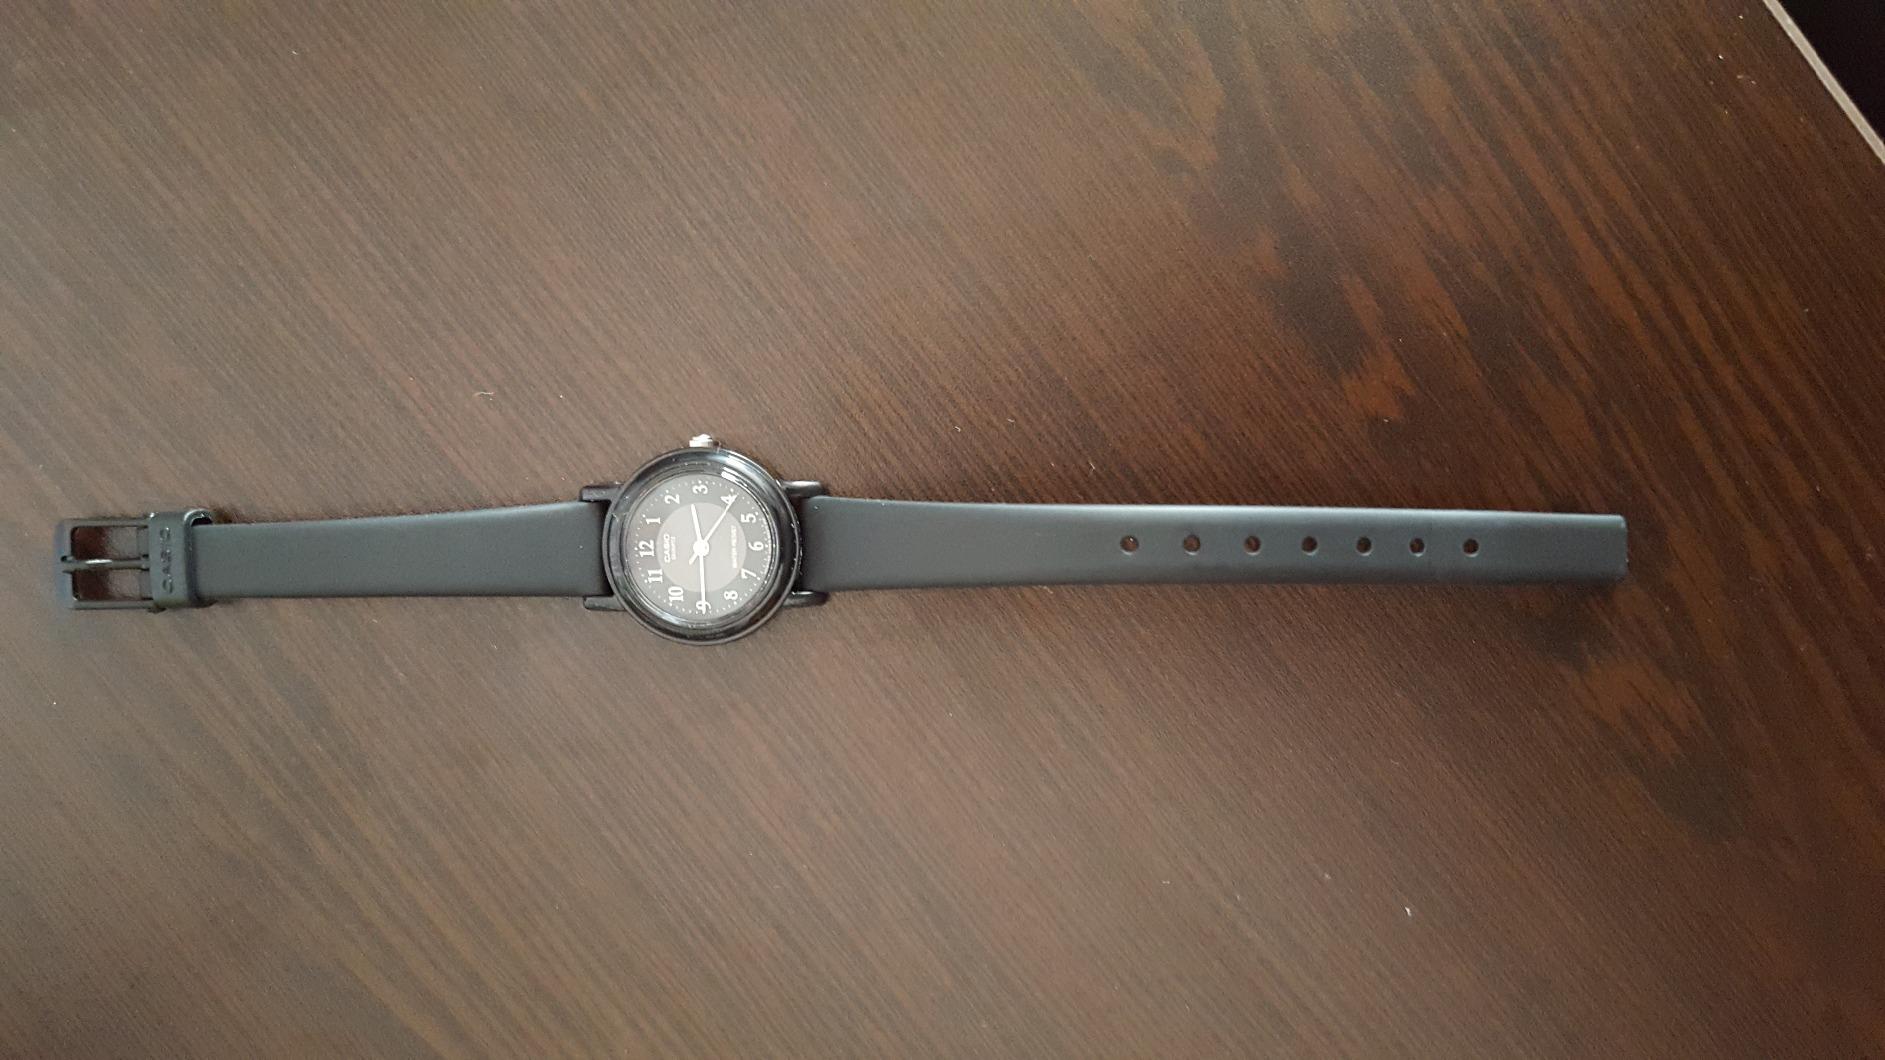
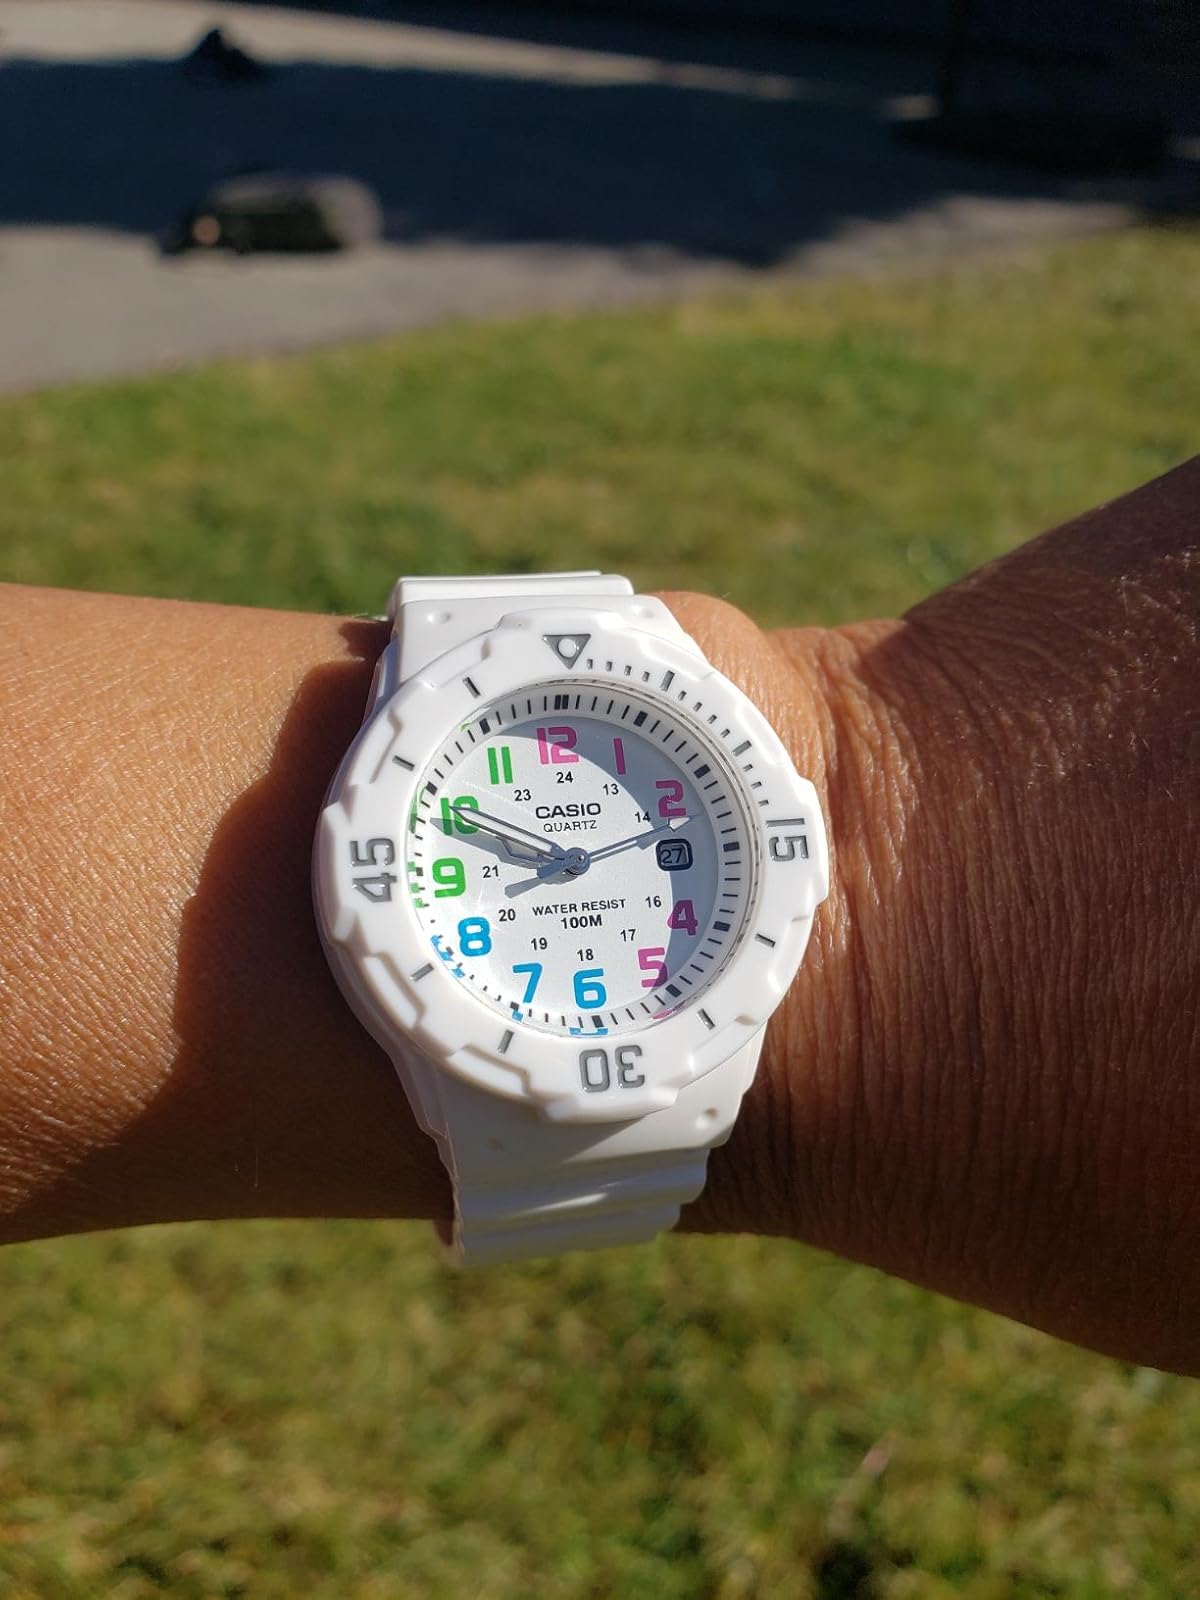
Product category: accessories_watch
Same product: no